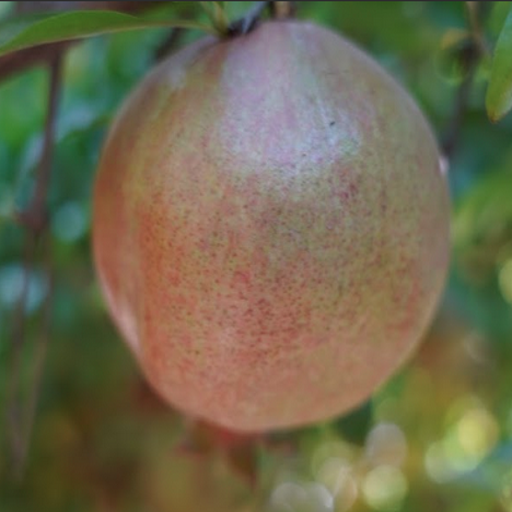
Label: Healthy